Shinty

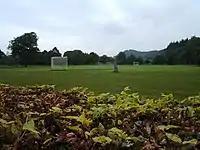
Shinty field (Winterton), Inveraray

The ball is a hard solid sphere of around half the diameter of a tennis ball, consisting of a cork core covered by two pieces of leather stitched together. The seam is raised. It is very similar to a hurling sliotar in that it resembles an American baseball with more pronounced stitching. The permitted circumference is between and weight between . The ball is usually white, but there is no statutory colour, black being a common colour for Kyles Athletic, and fluorescent balls now being available.